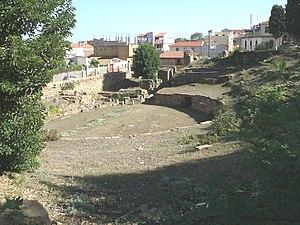
Théâtre de Cesarae — Tipaza Province.
Cette liste non exhaustive recense les théâtres et amphithéâtres découverts en Algérie et qui ont éte construits pendant la période de règne de l'empire romain. Ces édifices sont situés dans des sites inscrits sur la Liste du patrimoine mondial en Algérie.
Cherchell, anciennement Césarée de Maurétanie, est une commune de la wilaya de Tipaza en Algérie. Ancienne ville sur la côte méditerranéenne de l'Algérie. Elle fut l'une des plus importantes cités du littoral de l'Afrique du Nord.
Julia Urania était une reine berbère de Maurétanie au Iᵉʳ siècle. Elle a épousé le roi berbère Ptolémée de Maurétanie qui était un fils du roi Juba II et de Cléopâtre Séléné II.